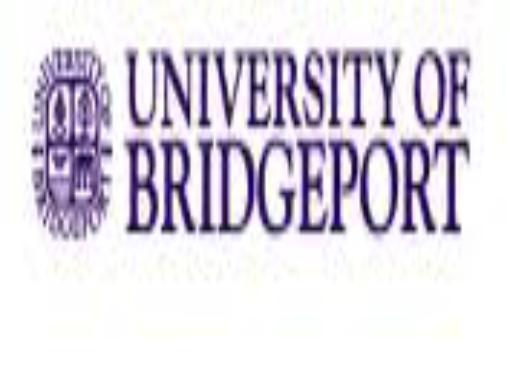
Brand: BridgePort
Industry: Electronic